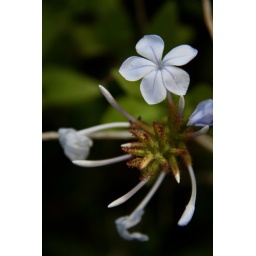
Delicate blue flowers growing in my front yard.